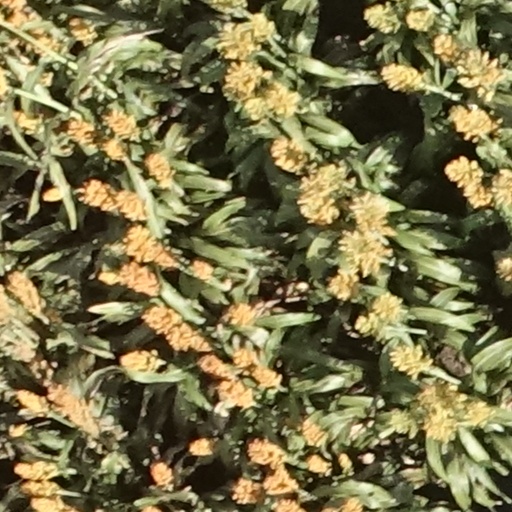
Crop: sorghum